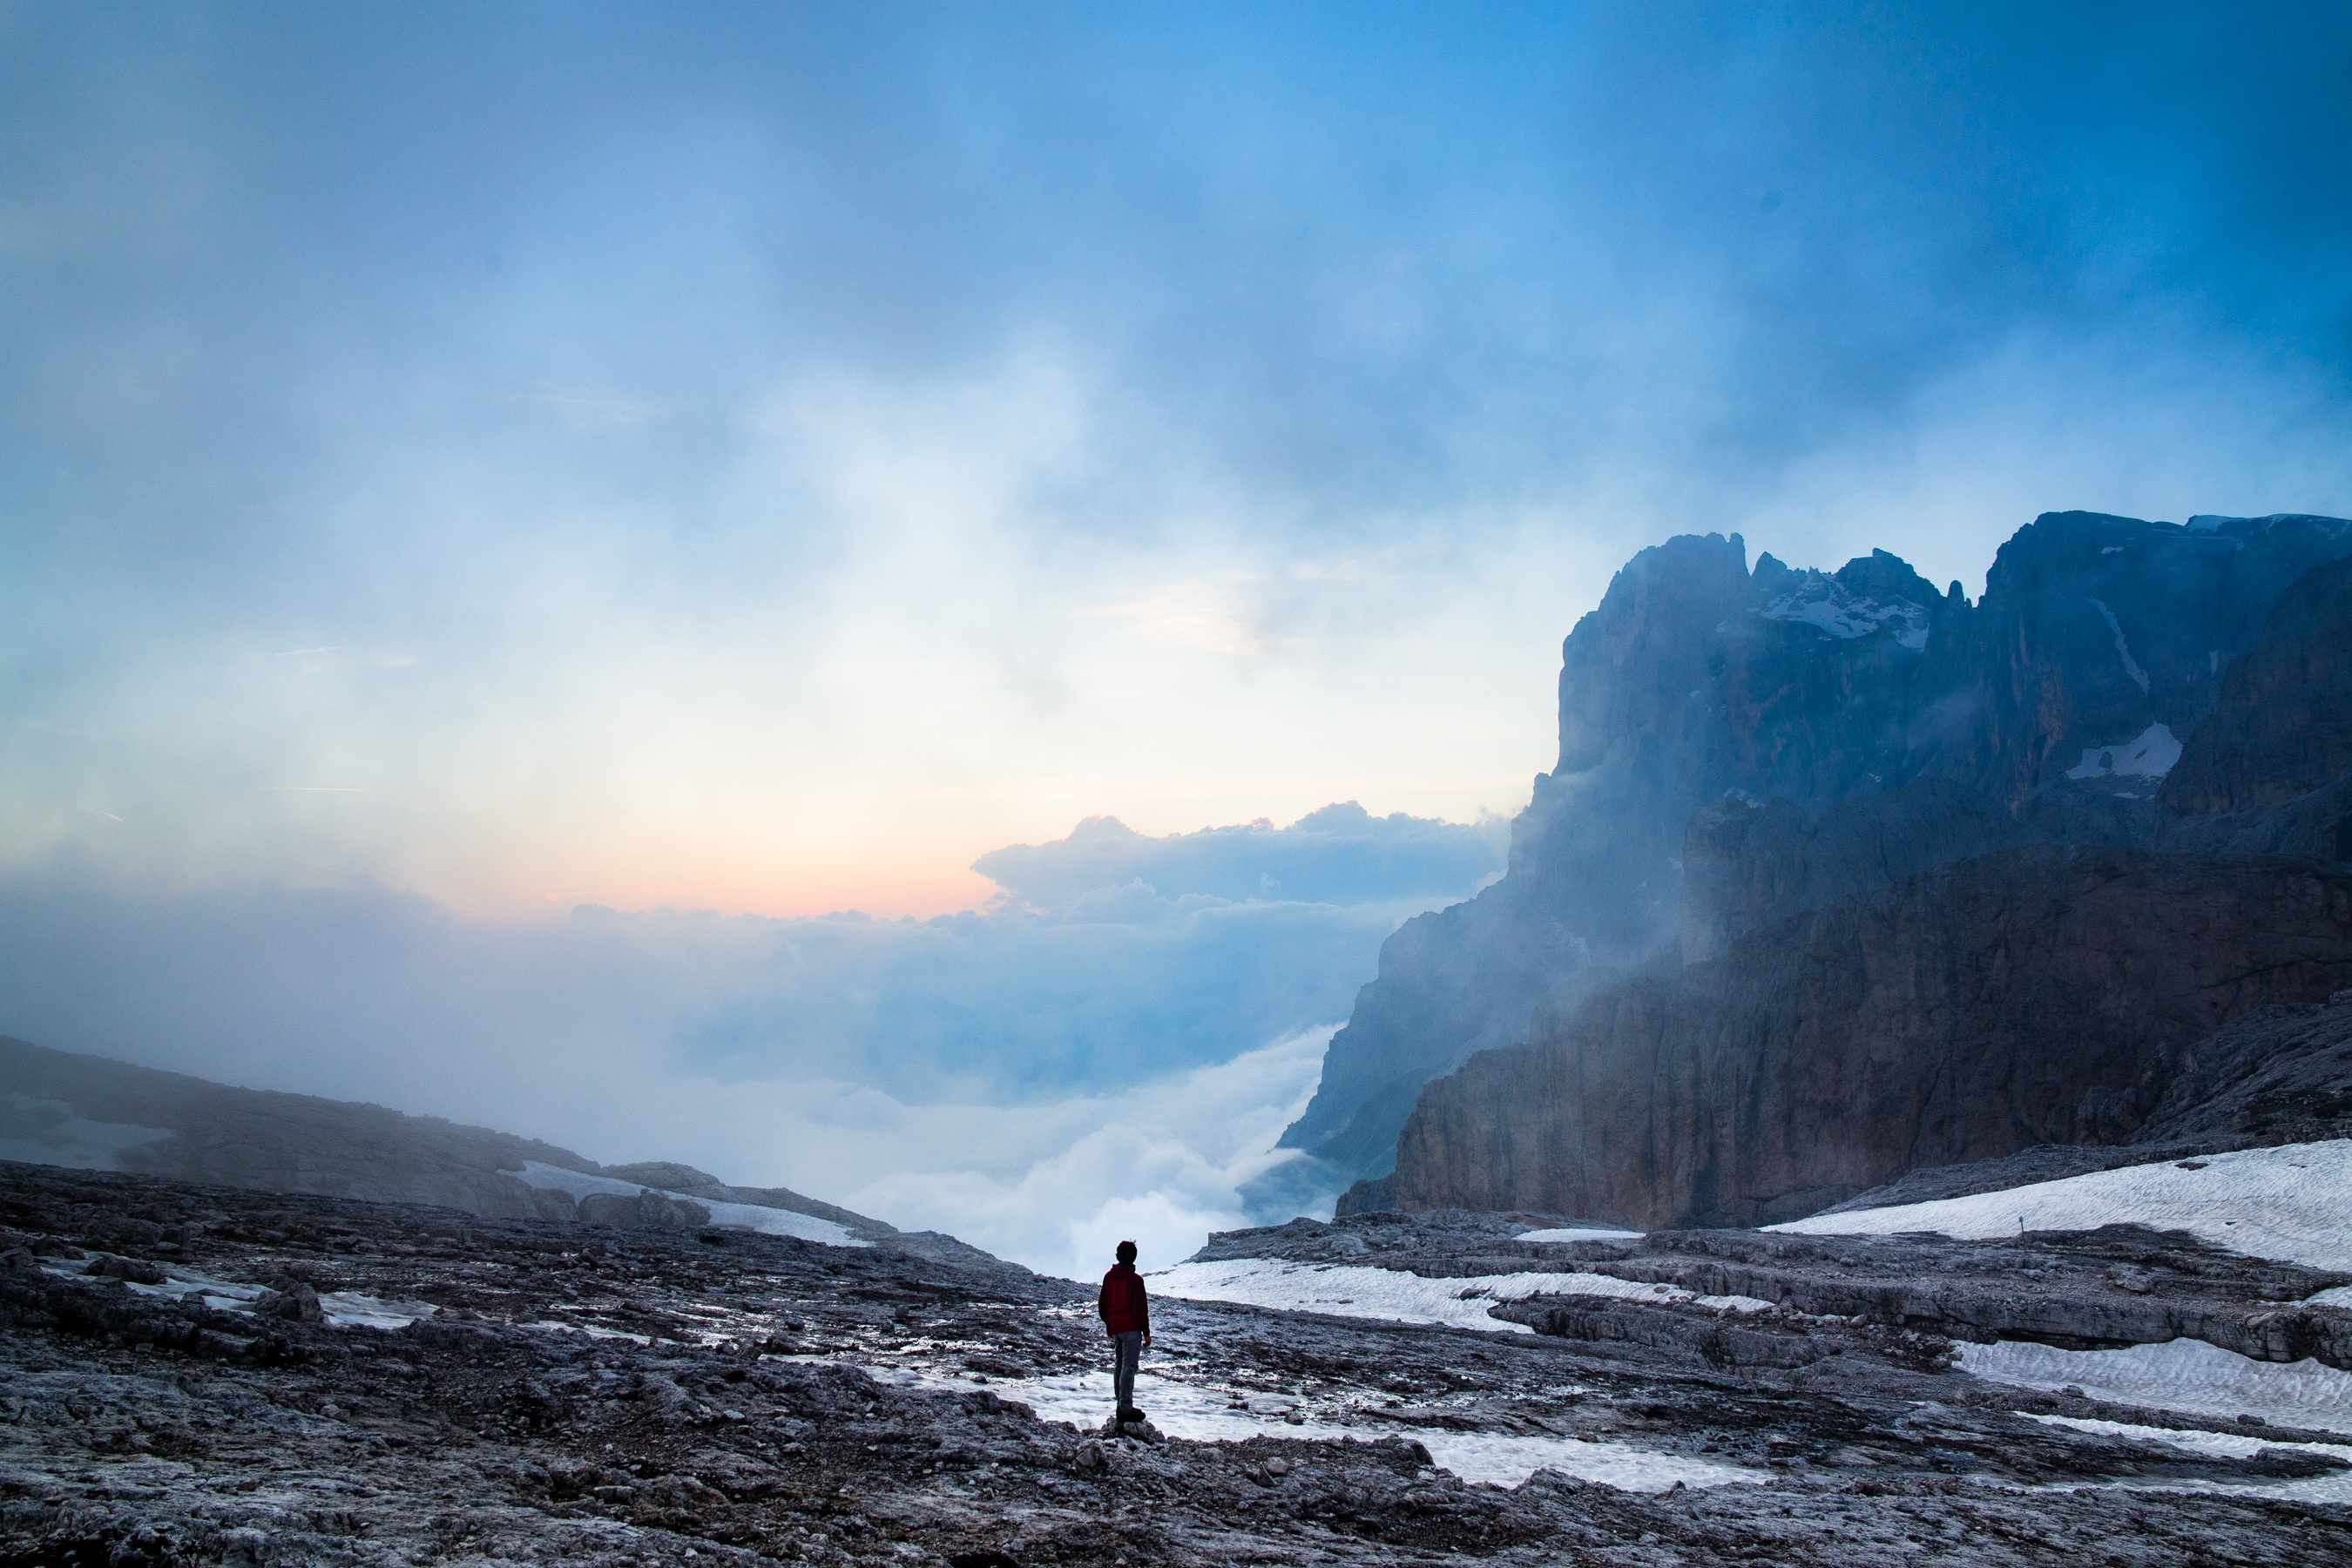
landscape, sea, coast, nature, rock, horizon, wilderness, mountain, snow, winter, cloud, sunset, sunlight, morning, wave, adventure, mountain range, explore, cliff, glacier, weather, fjord, terrain, ridge, summit, wander, alps, exploration, landform, geographical feature, atmospheric phenomenon, mountainous landforms, glacial landform